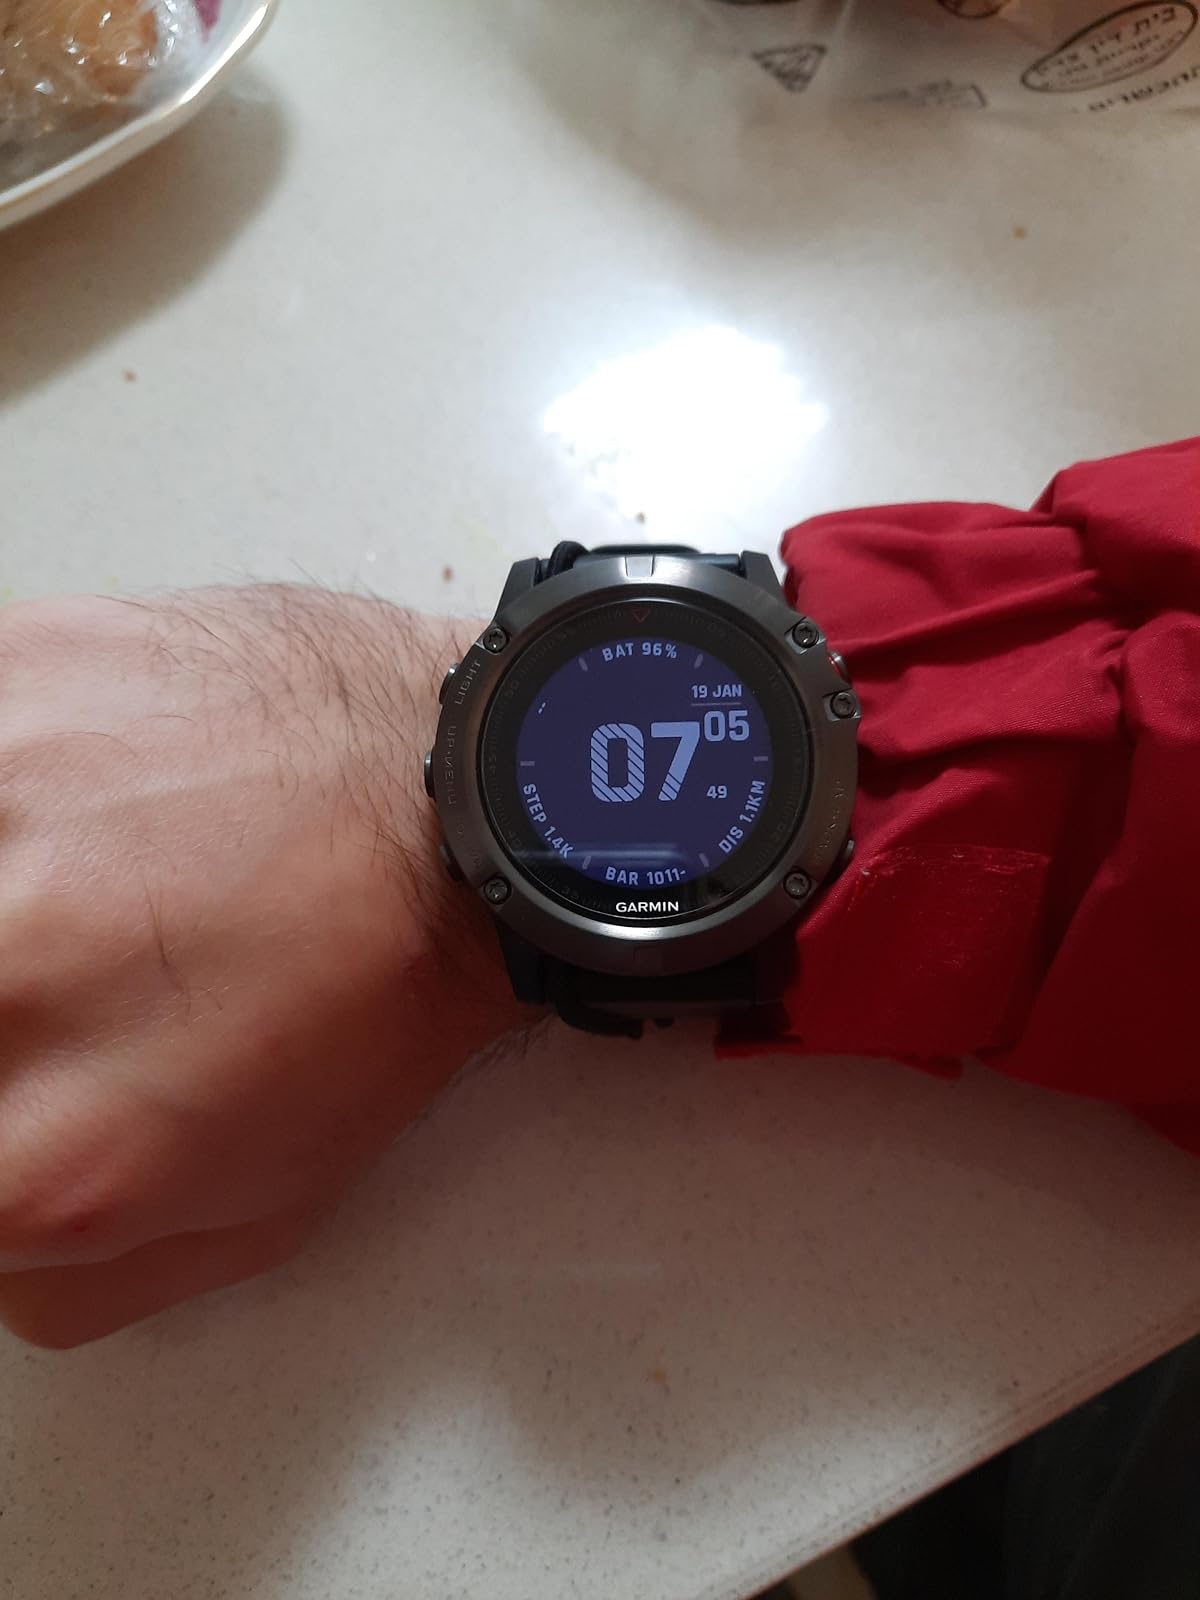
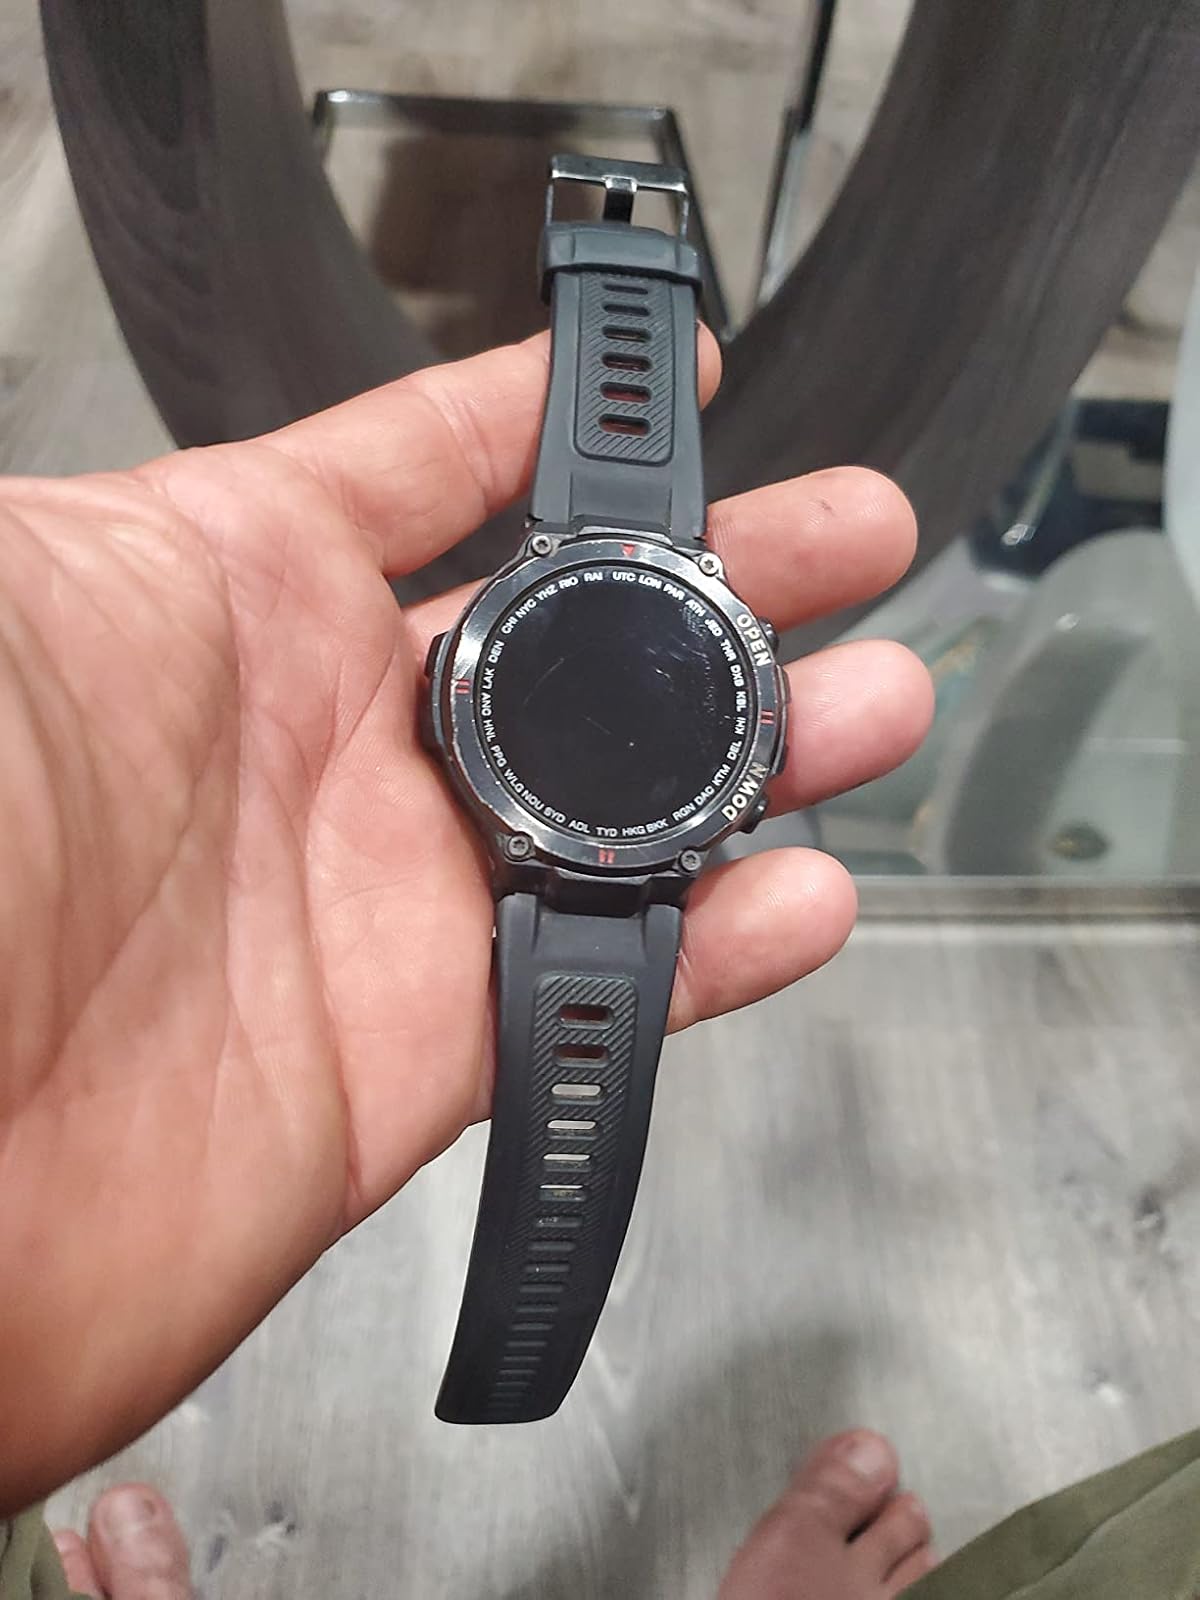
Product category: smartwatch
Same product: no